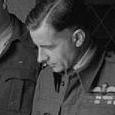
Age: 39